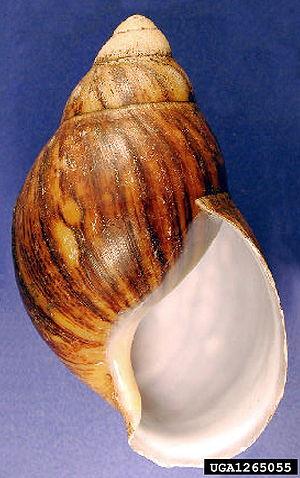
Archachatina marginata, appelé communément « Escargot géant de l'ouest africain », est l'une des espèce d'escargots africain les plus élevés en captivité. Elle compte de nombreuses sous espèces dont les plus connues son Archachatina marginata ovum et Archachatina marginata suturalis.